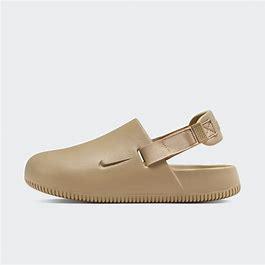
Brand: Nike
Model: Calm